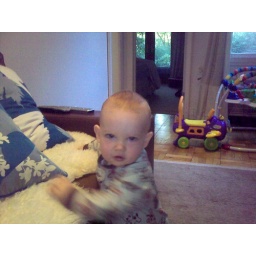
Cash after stepping in the dogs water bowl